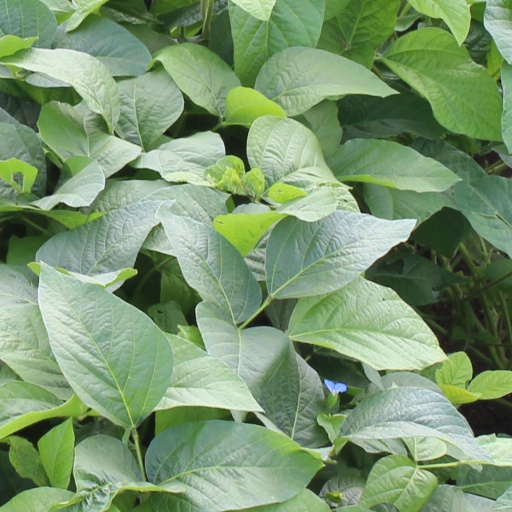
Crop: soybean